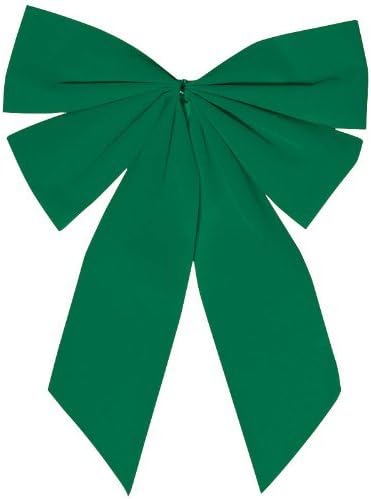
amscan St. Patrick's Day Green Bow (1 ct)
Category: Toys & Games
This St. Patrick's Day Green Bow is a great decoration idea for celebrating the holiday. Package includes 1 bow. Measures 15".
Features: 1 per package